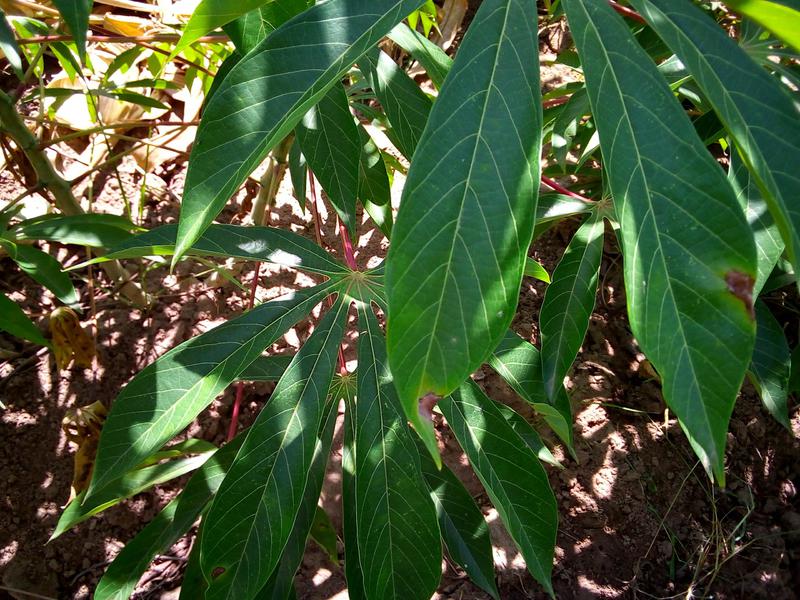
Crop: cassava
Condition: healthy